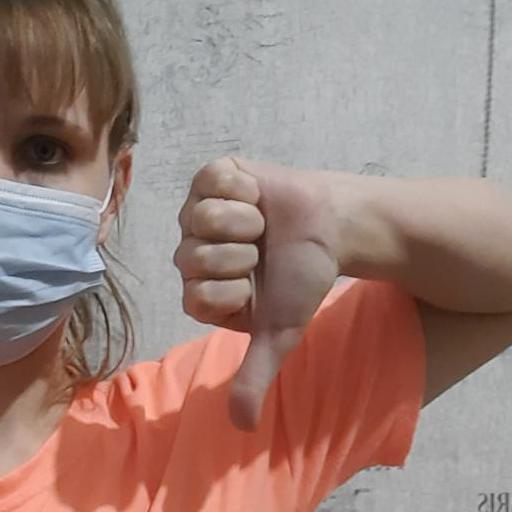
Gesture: dislike